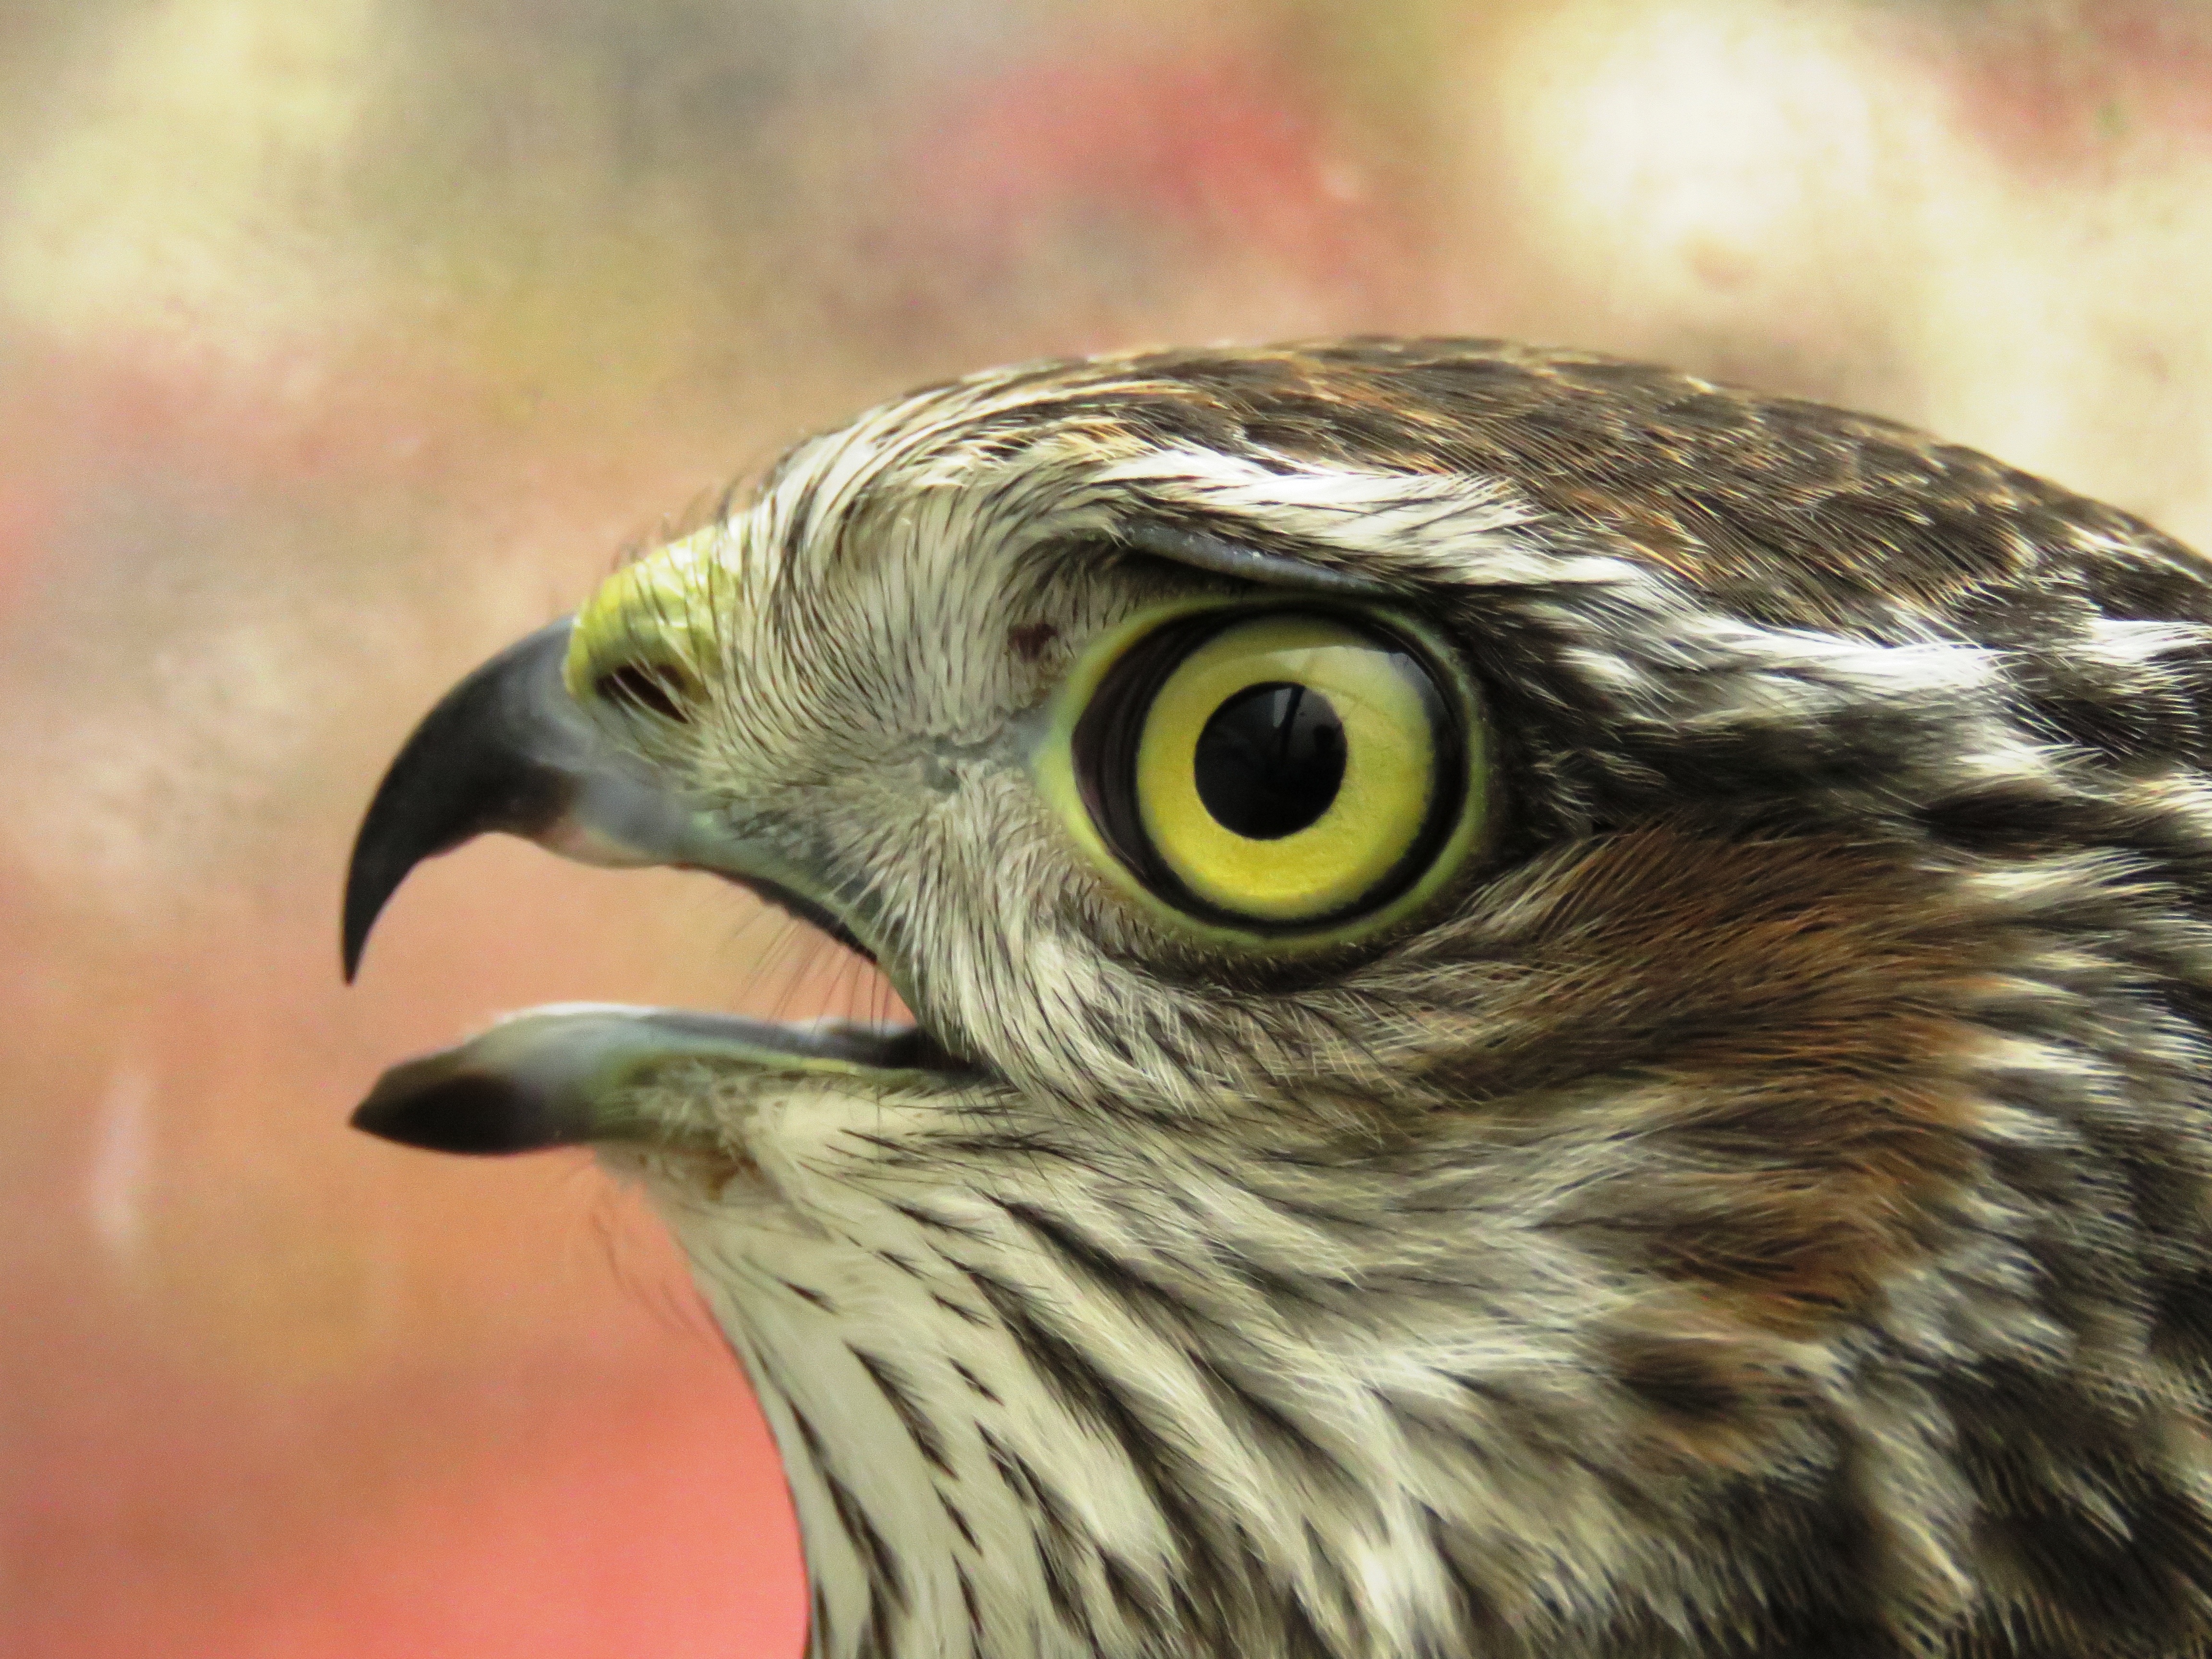
bird, wing, wildlife, portrait, beak, hawk, fauna, plumage, bird of prey, close up, vertebrate, bill, falcon, raptors, sperber, gripper